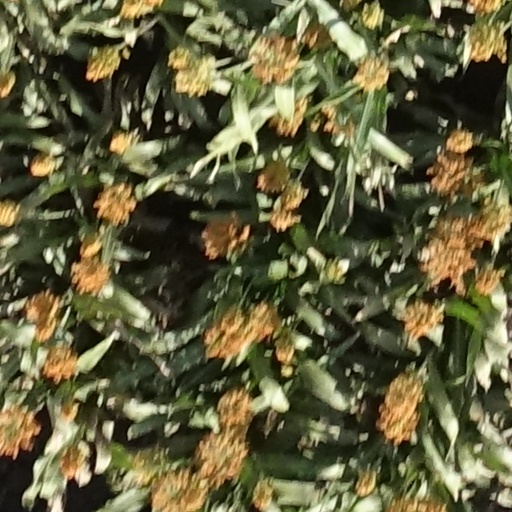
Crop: sorghum